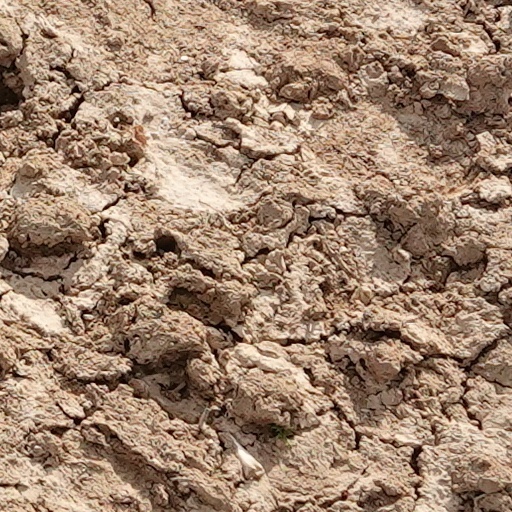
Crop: wheat